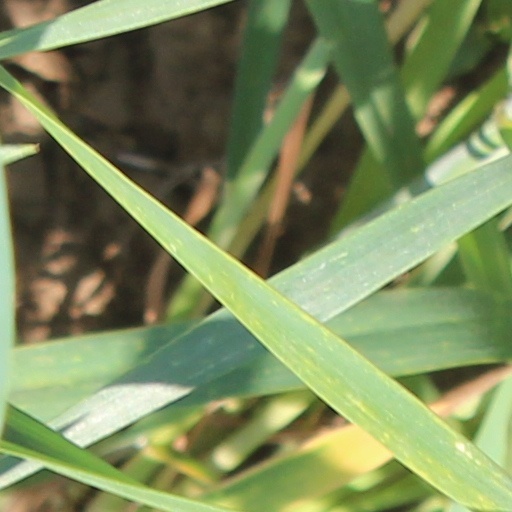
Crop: wheat